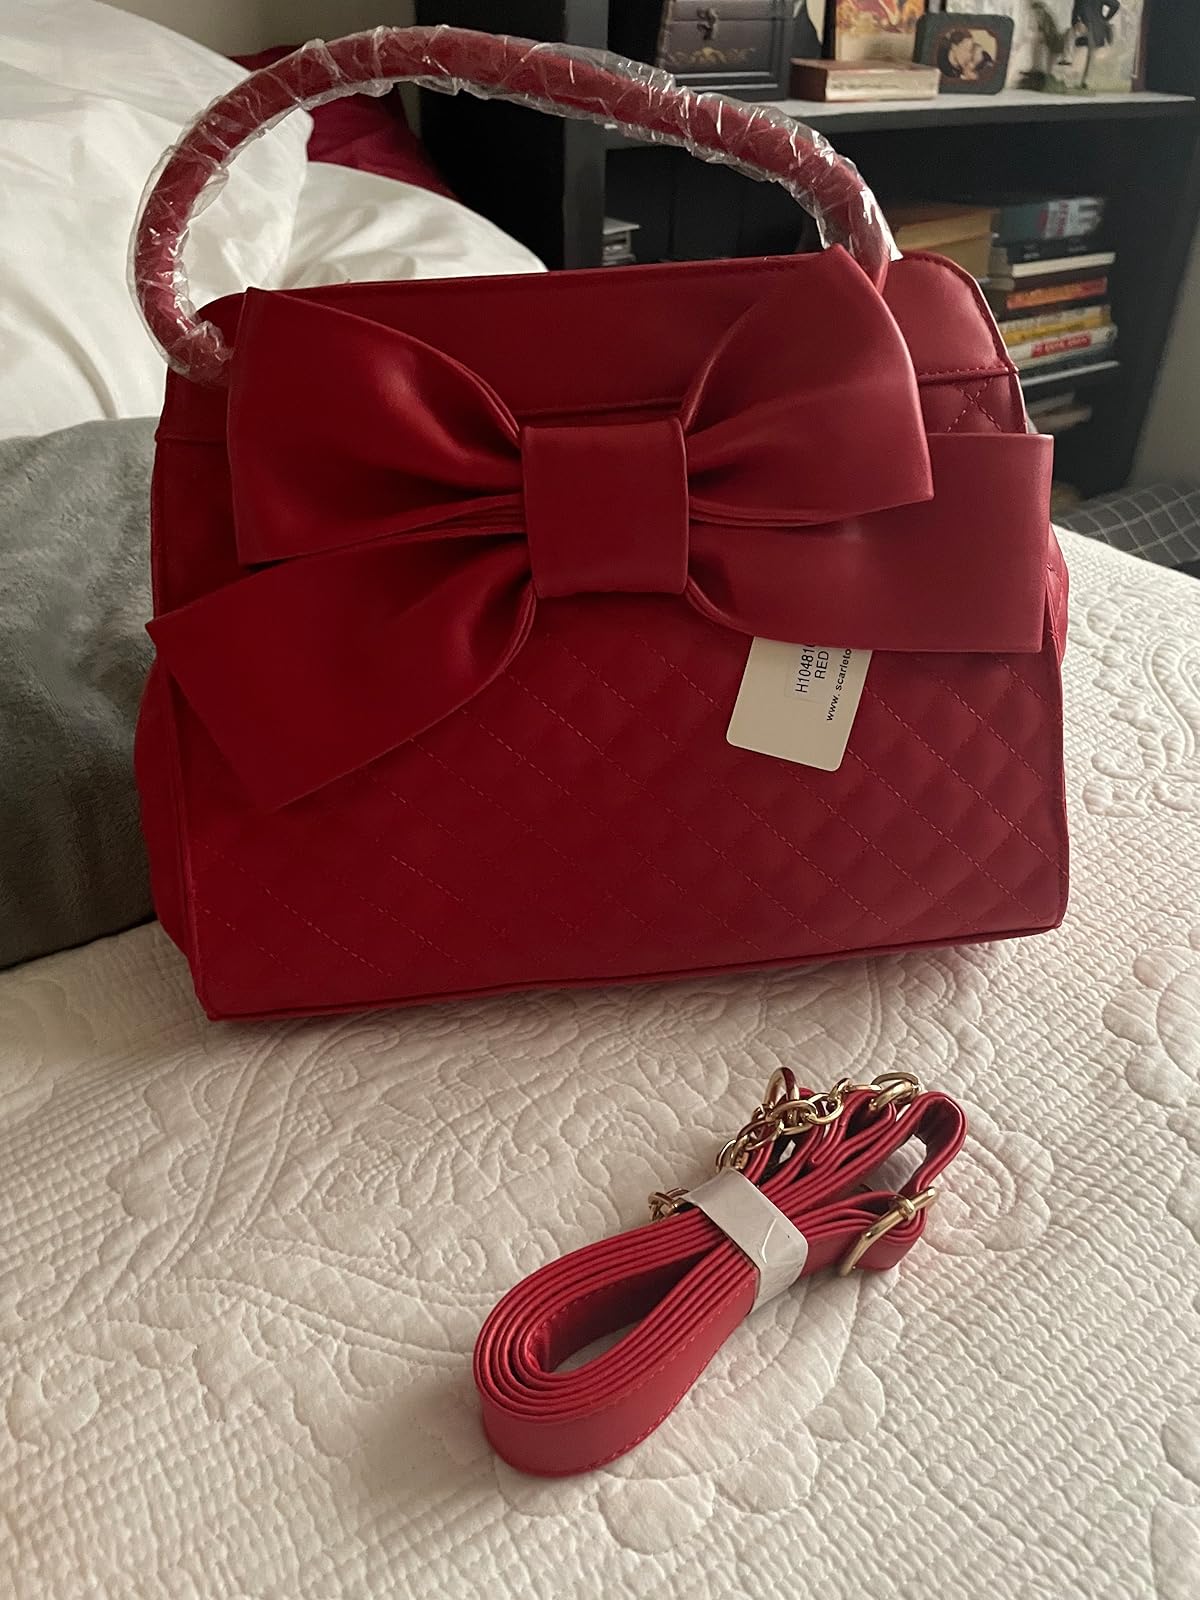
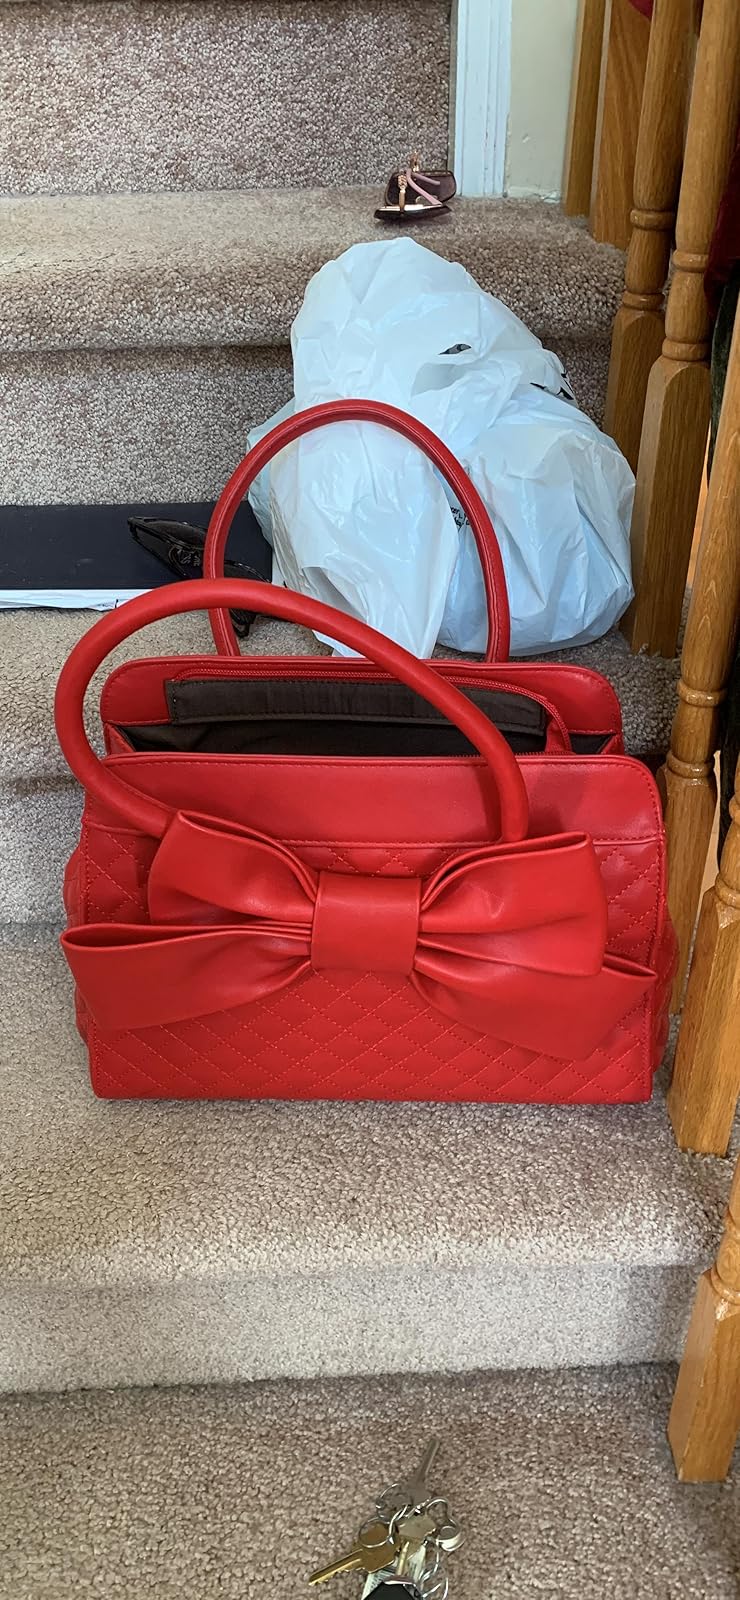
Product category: accessories_handbag
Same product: yes